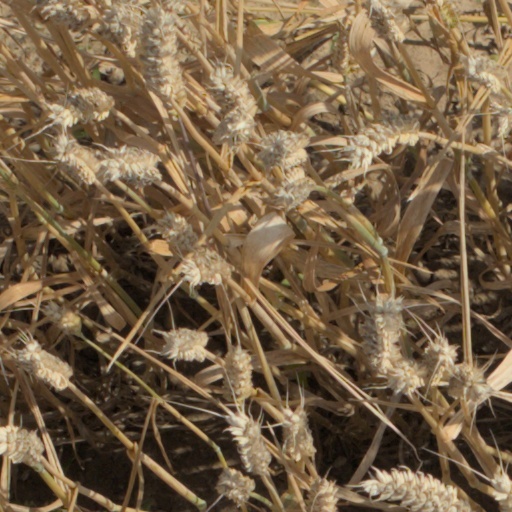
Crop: wheat